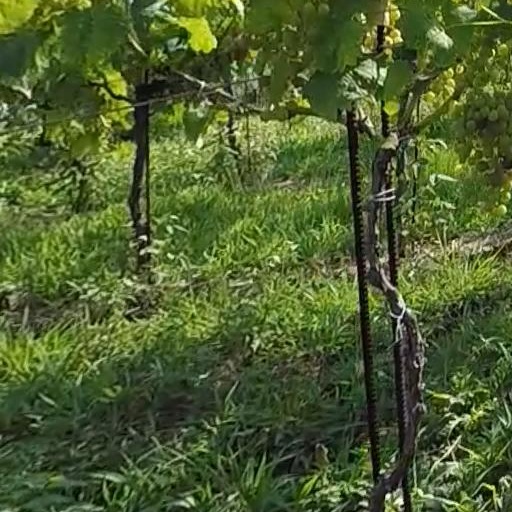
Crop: grape